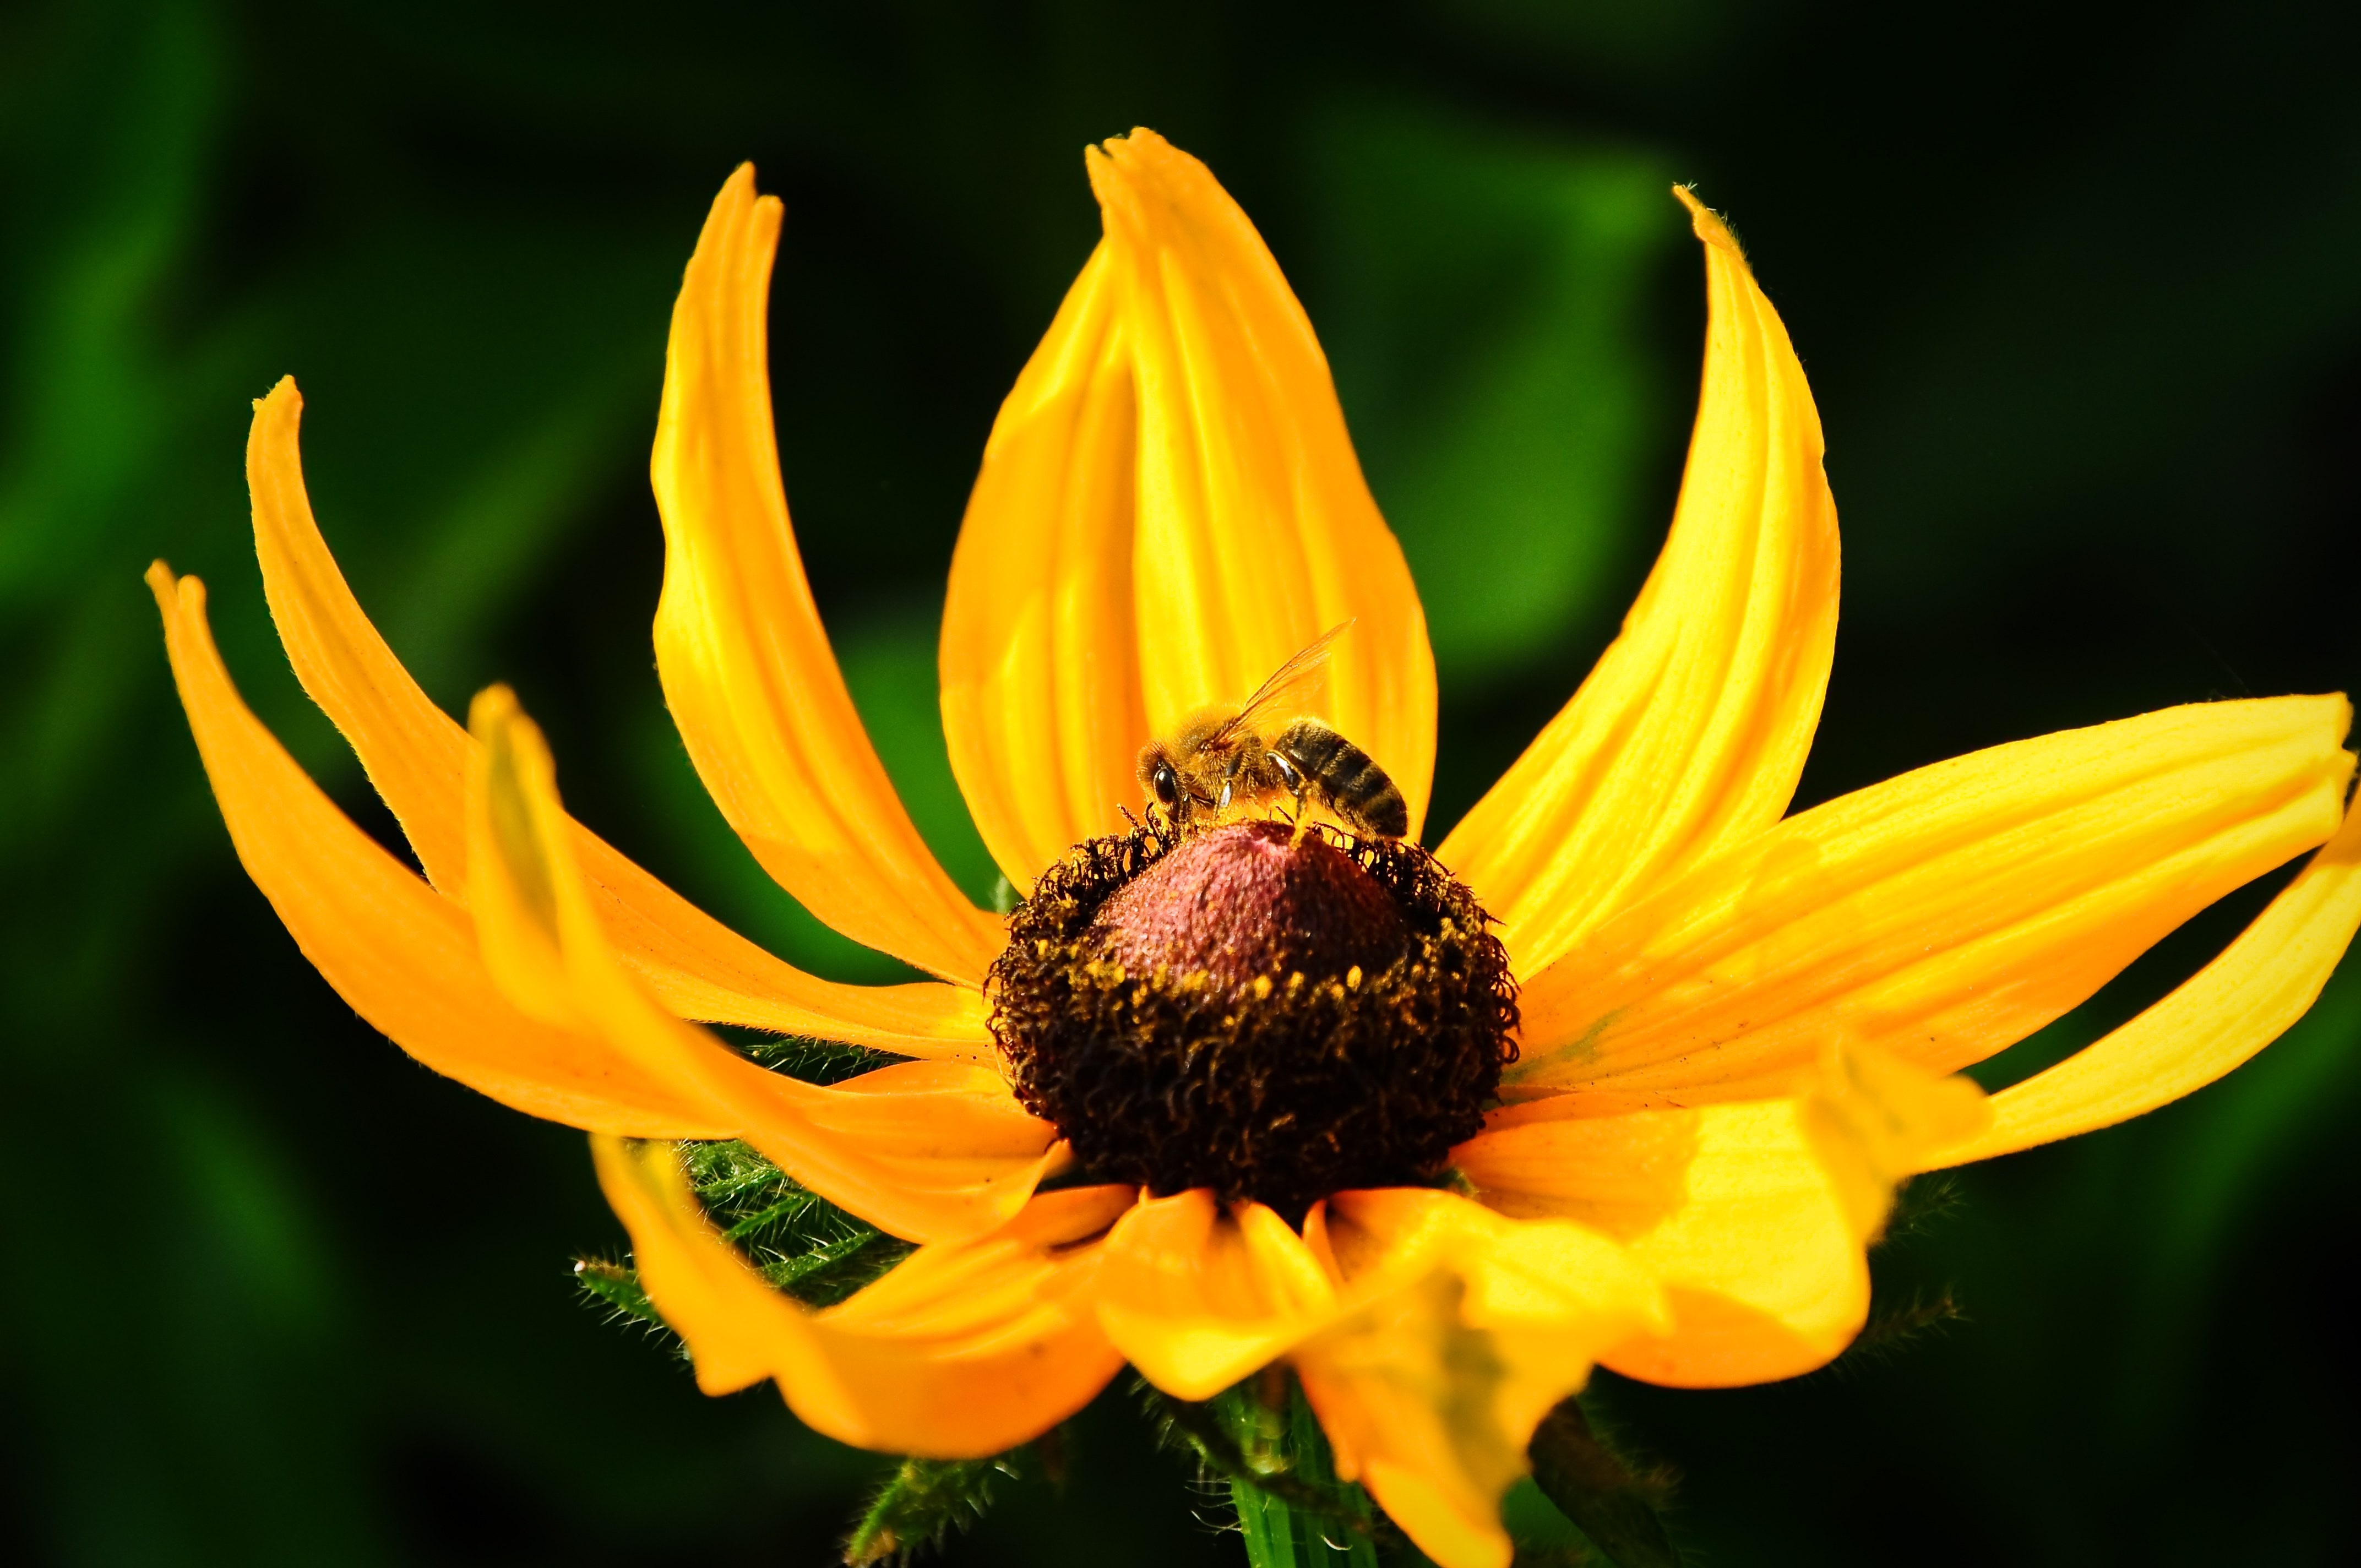
nature, outdoor, plant, flower, petal, animal, spring, insect, botany, colorful, yellow, closeup, flora, sunflower, wildflower, close up, bee, wasp, nectar, macro photography, flowering plant, daisy family, plant stem, land plant